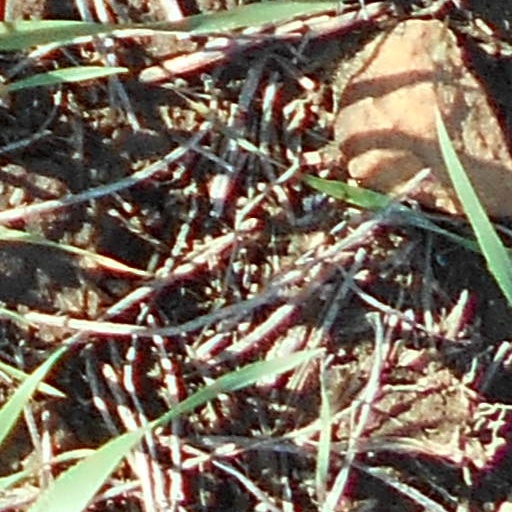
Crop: wheat